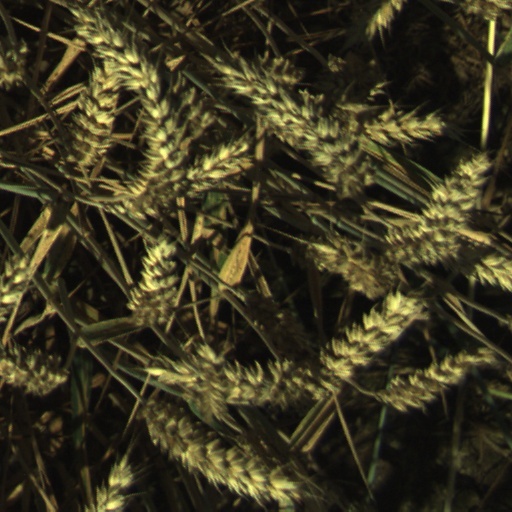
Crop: wheat